3 al rescate

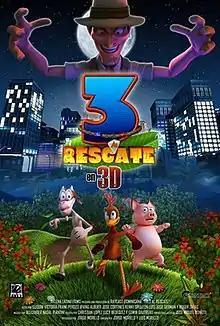
Film poster

3 al rescate is the first animated film made in the Dominican Republic. It is based on an animated short titled "3 for the Banquet" by Raycast Animation Studio. It was directed by Jorge Morillo and Luis Morillo, and written by Christian López, Edwin Gautreau and Lucy Bedeglez. It was also produced by Raycast Animation Studio and Antena Latina Films. It premiered on January 6, 2011 in the Dominican Republic.